Manuel Murguía

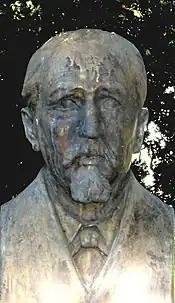
Manuel Murguía.

He was named Chief of the Arquivo Xeral de Galicia (General Archives of Galicia) in 1870, and fifteen years later he became Cronista Xeral do Reino (Feature Writer of the Kingdom), all the while writing and publishing different works.